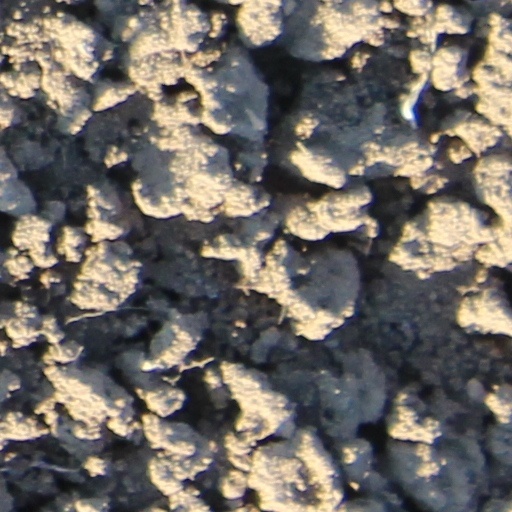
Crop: wheat